Final Victory

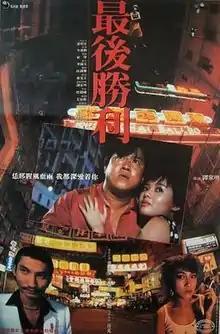
Film poster

Final Victory is a 1987 Hong Kong action film directed by Patrick Tam and starring Eric Tsang, Loletta Lee, Margaret Lee and Tsui Hark.